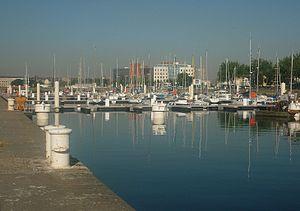
Port Vauban, Bassin Vauban, Le Havre